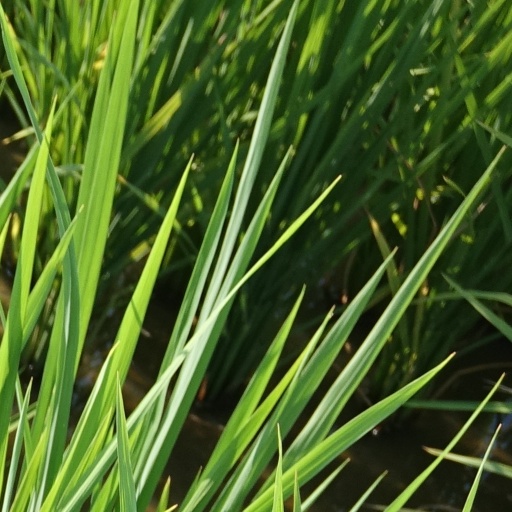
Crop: rice